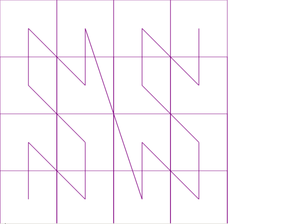
Courbe de Lebesgue pour n=2
En mathématiques, et plus précisément en géométrie, la courbe de Lebesgue a été étudiée par le mathématicien français Henri Lebesgue en 1904. Elle consiste en une courbe continue, de l'intervalle [0, 1] dans le carré et qui remplit entièrement le carré. Elle constitue donc une courbe de remplissage.